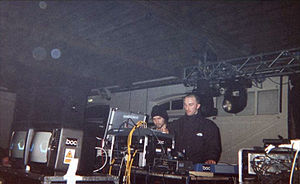
Boards of Canada
Boards of Canada er en skotsk elektronisk musik-duo bestående af brødrene Michael Sandison og Marcus Eoin. De har med begrænset reklame og få interview udgivet en række værker af hvilke de mest berømte er Music Has the Right to Children, Geogaddi og The Campfire Headphase. Musikken minder om de varme, kunstige lyde fra 1970'ernes fjernsyn. Sandison og Eoin har indrømmet at være inspireret af dokumentarfilmene af National Film Board of Canada, hvorfra også gruppens navn stammer. Duoen har også indspillet få mindre værker under navnet Hell Interface.